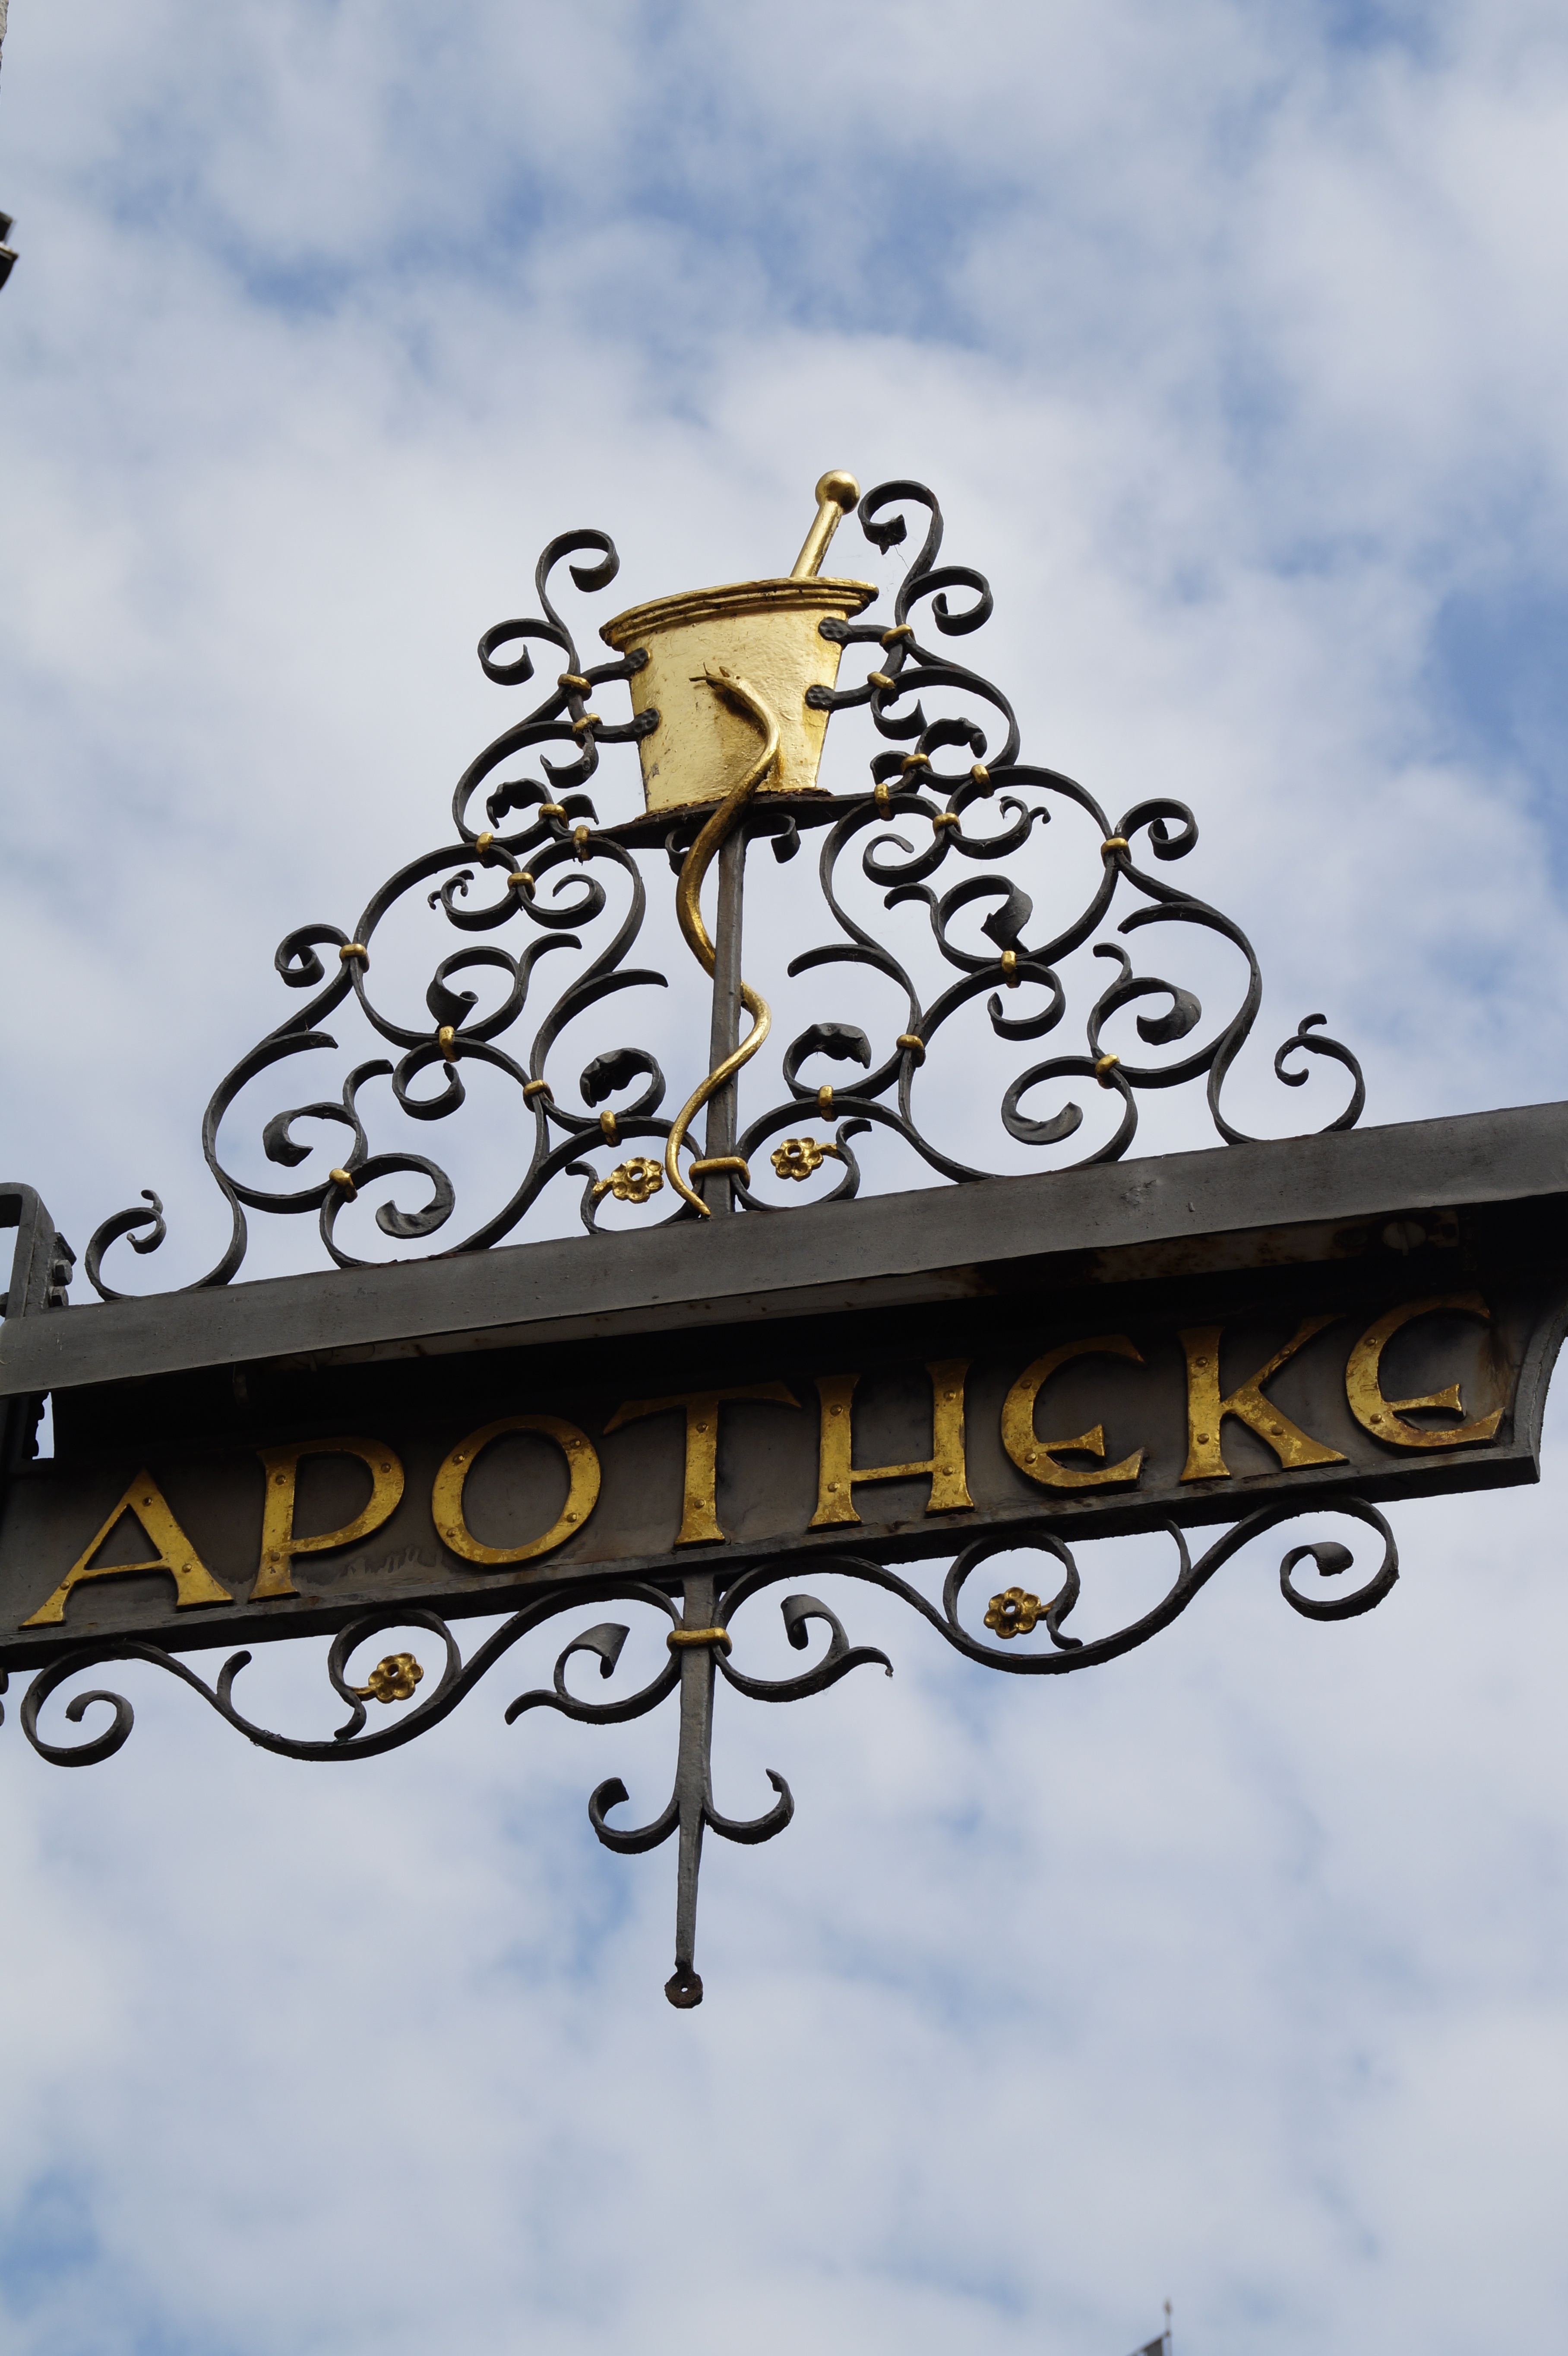
sky, sign, metal, blue, street light, lighting, gold, shield, light fixture, pharmacy, iron, historically, samurai, wrought iron, blacksmithing, old sign